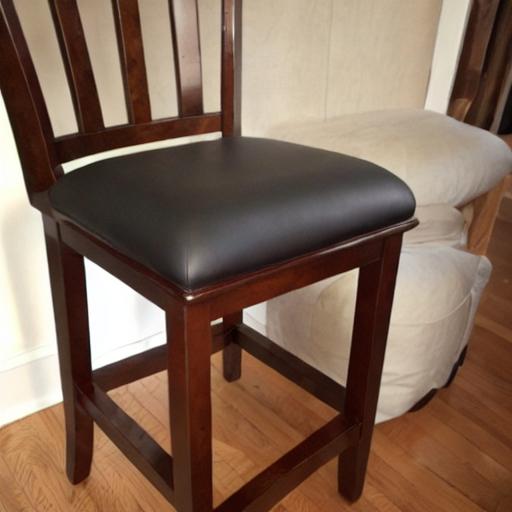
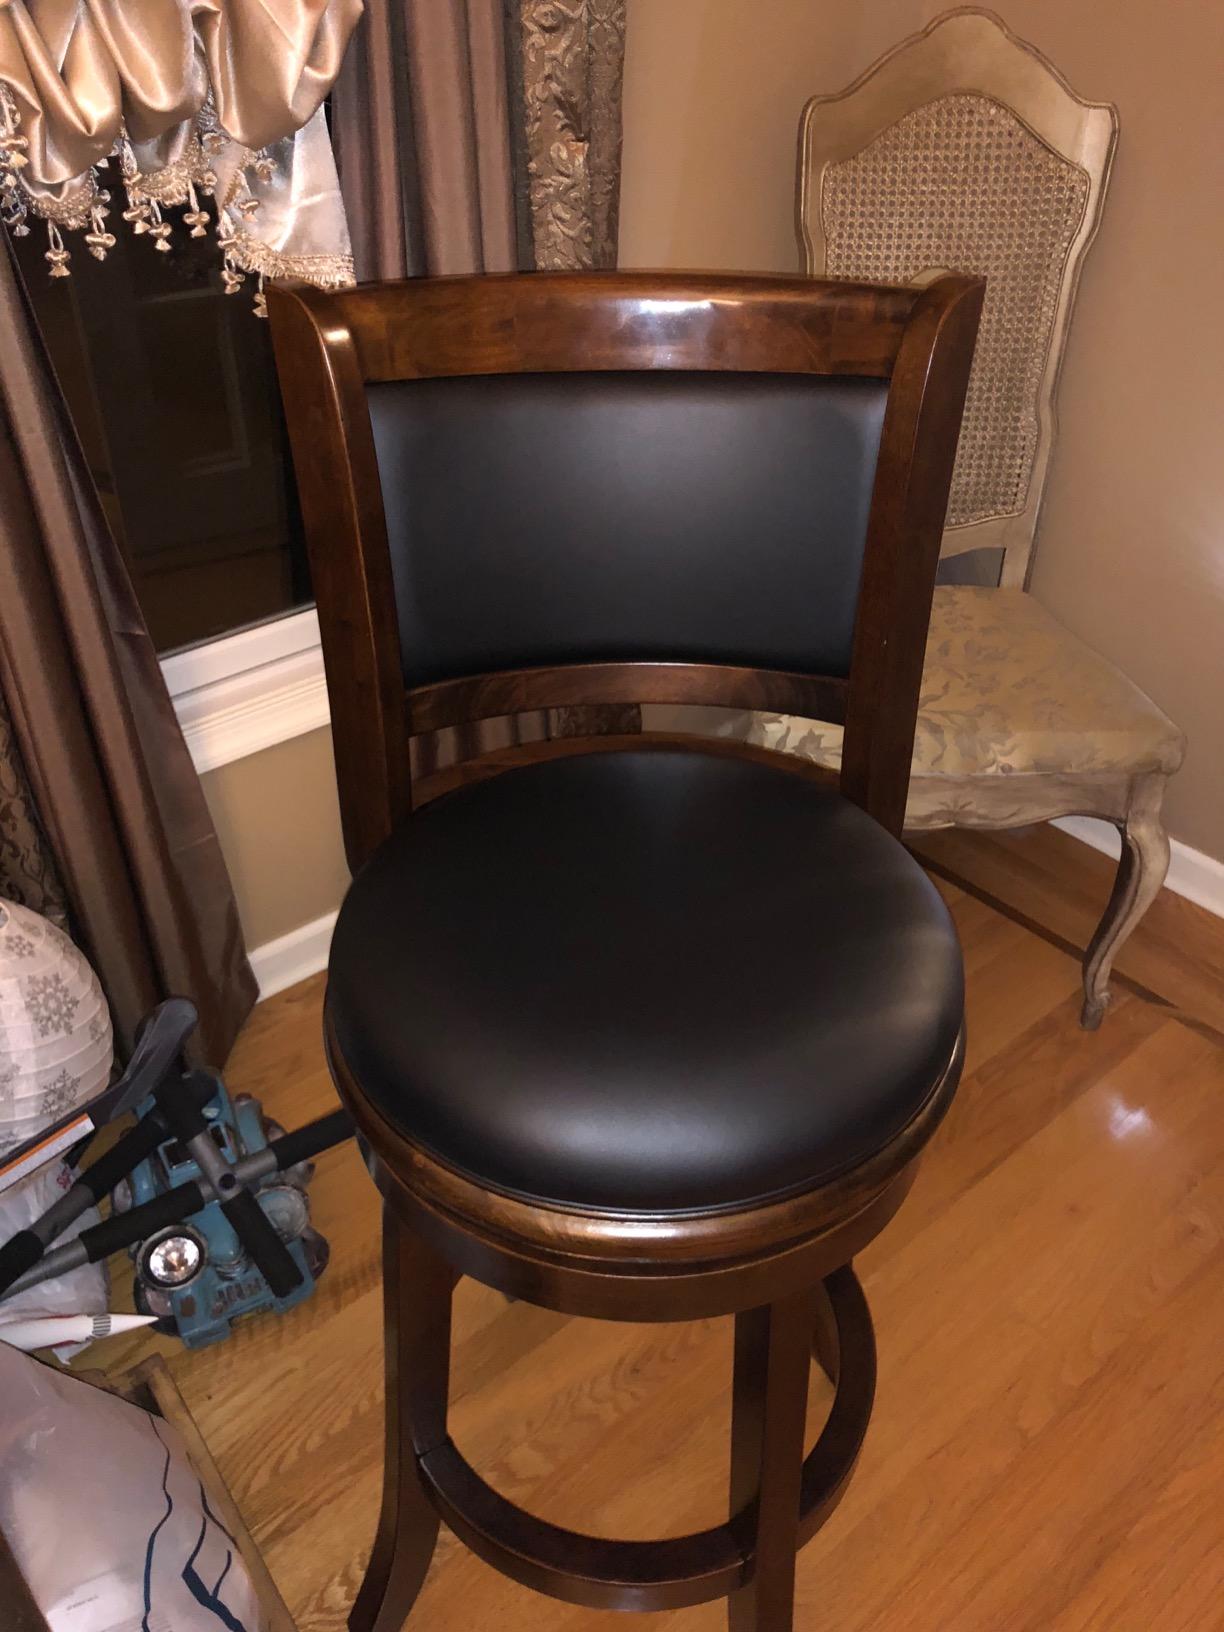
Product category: stool
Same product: no